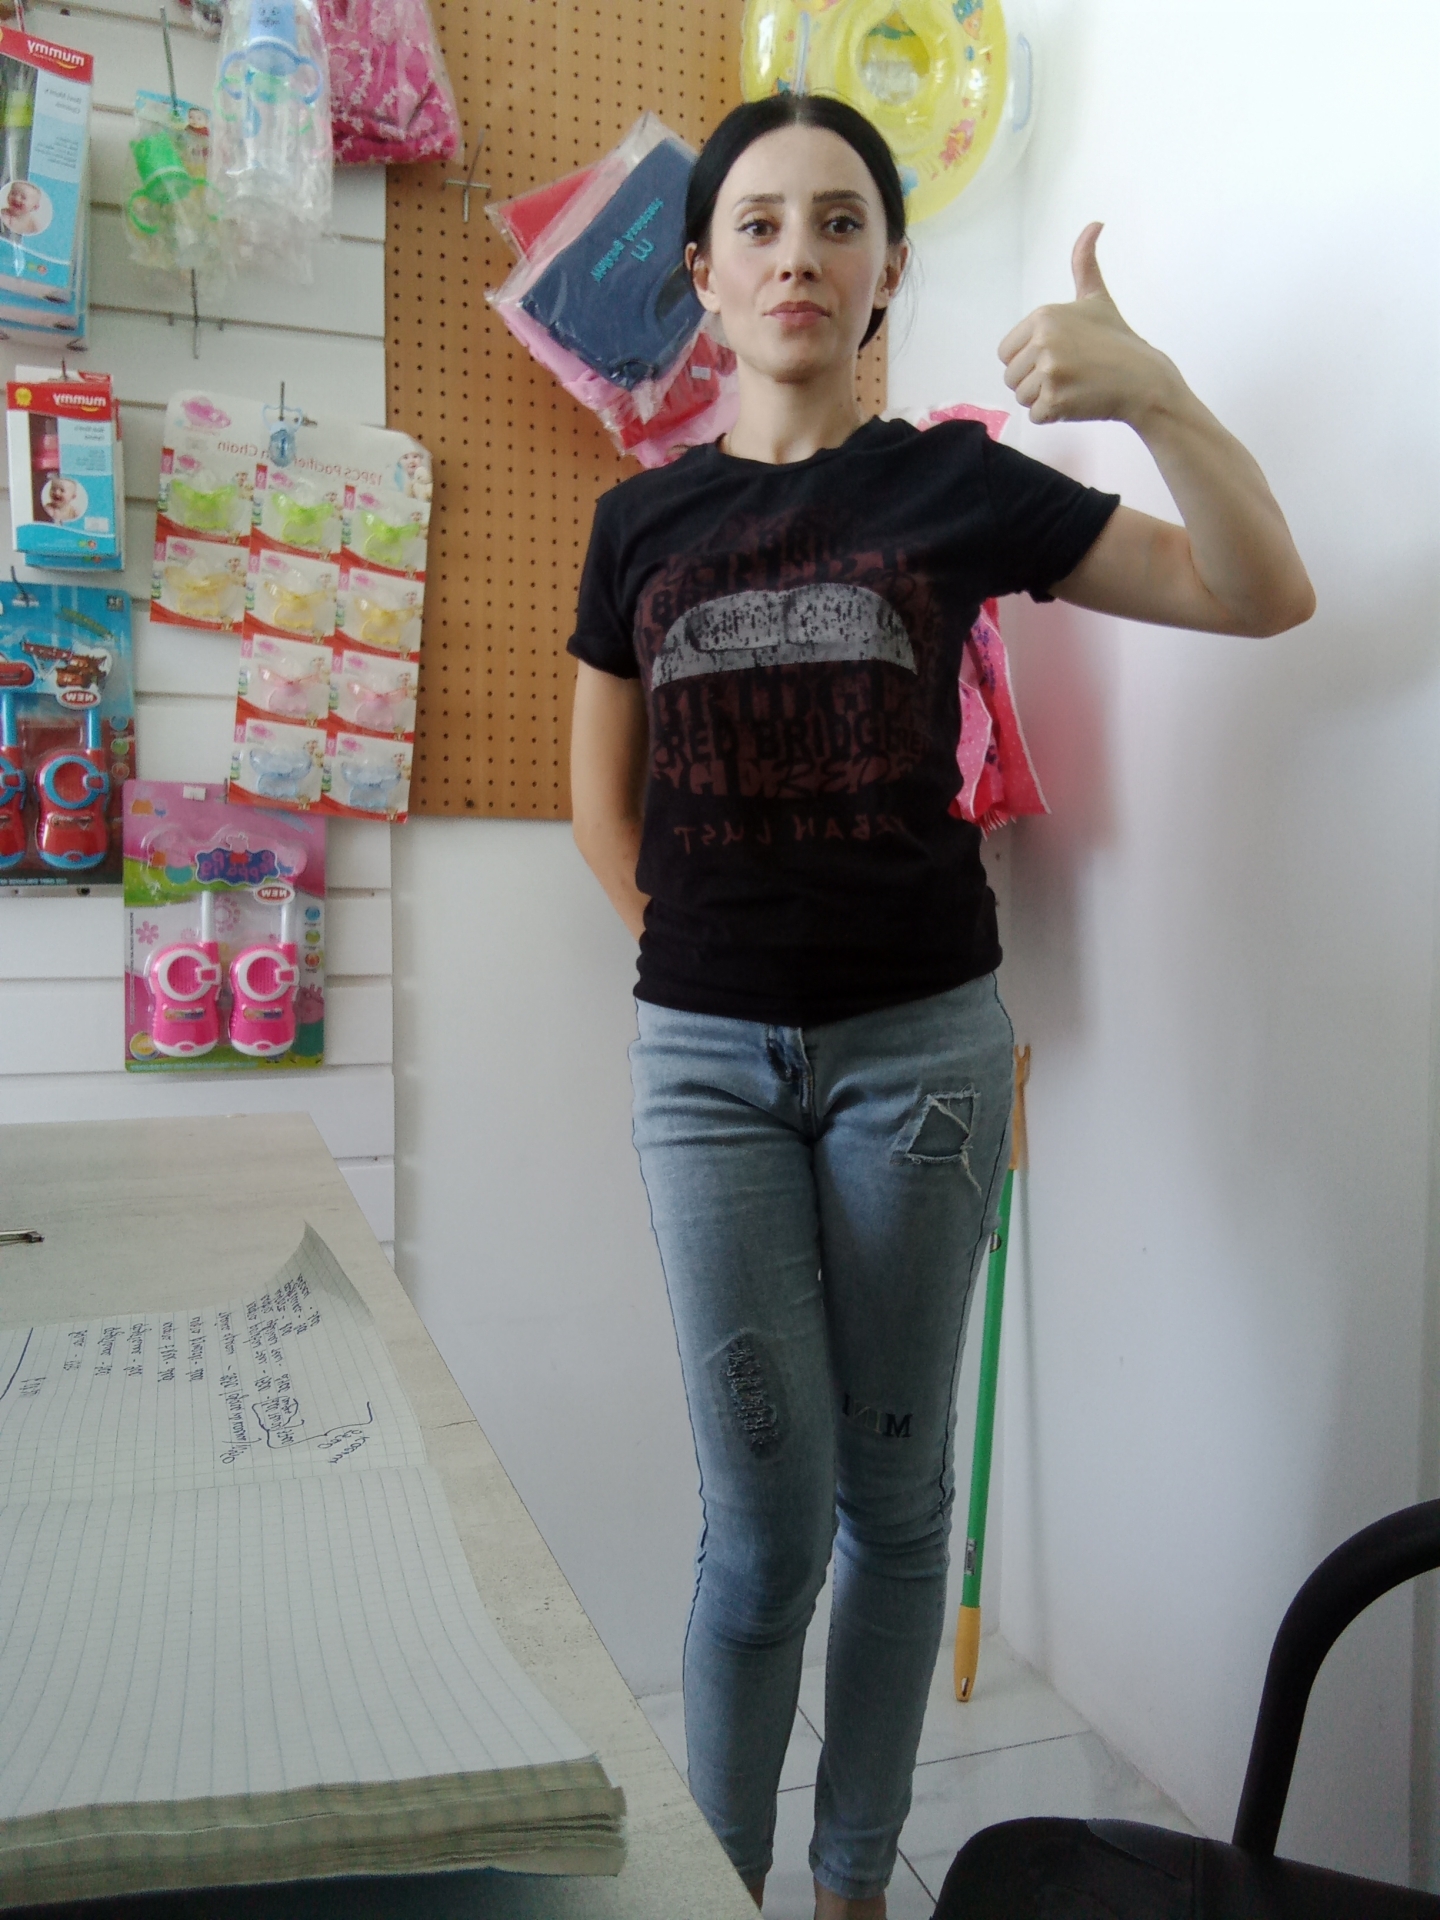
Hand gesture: like